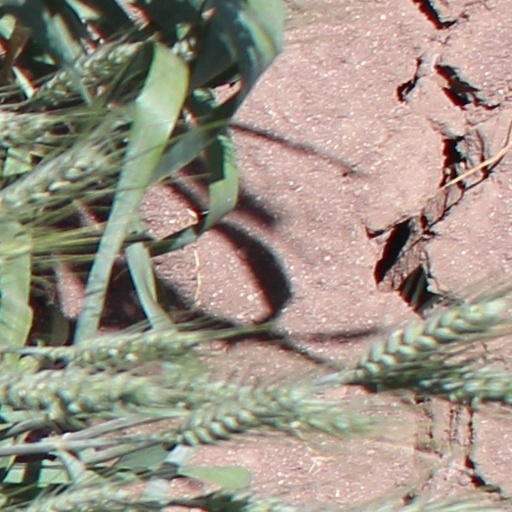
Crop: wheat